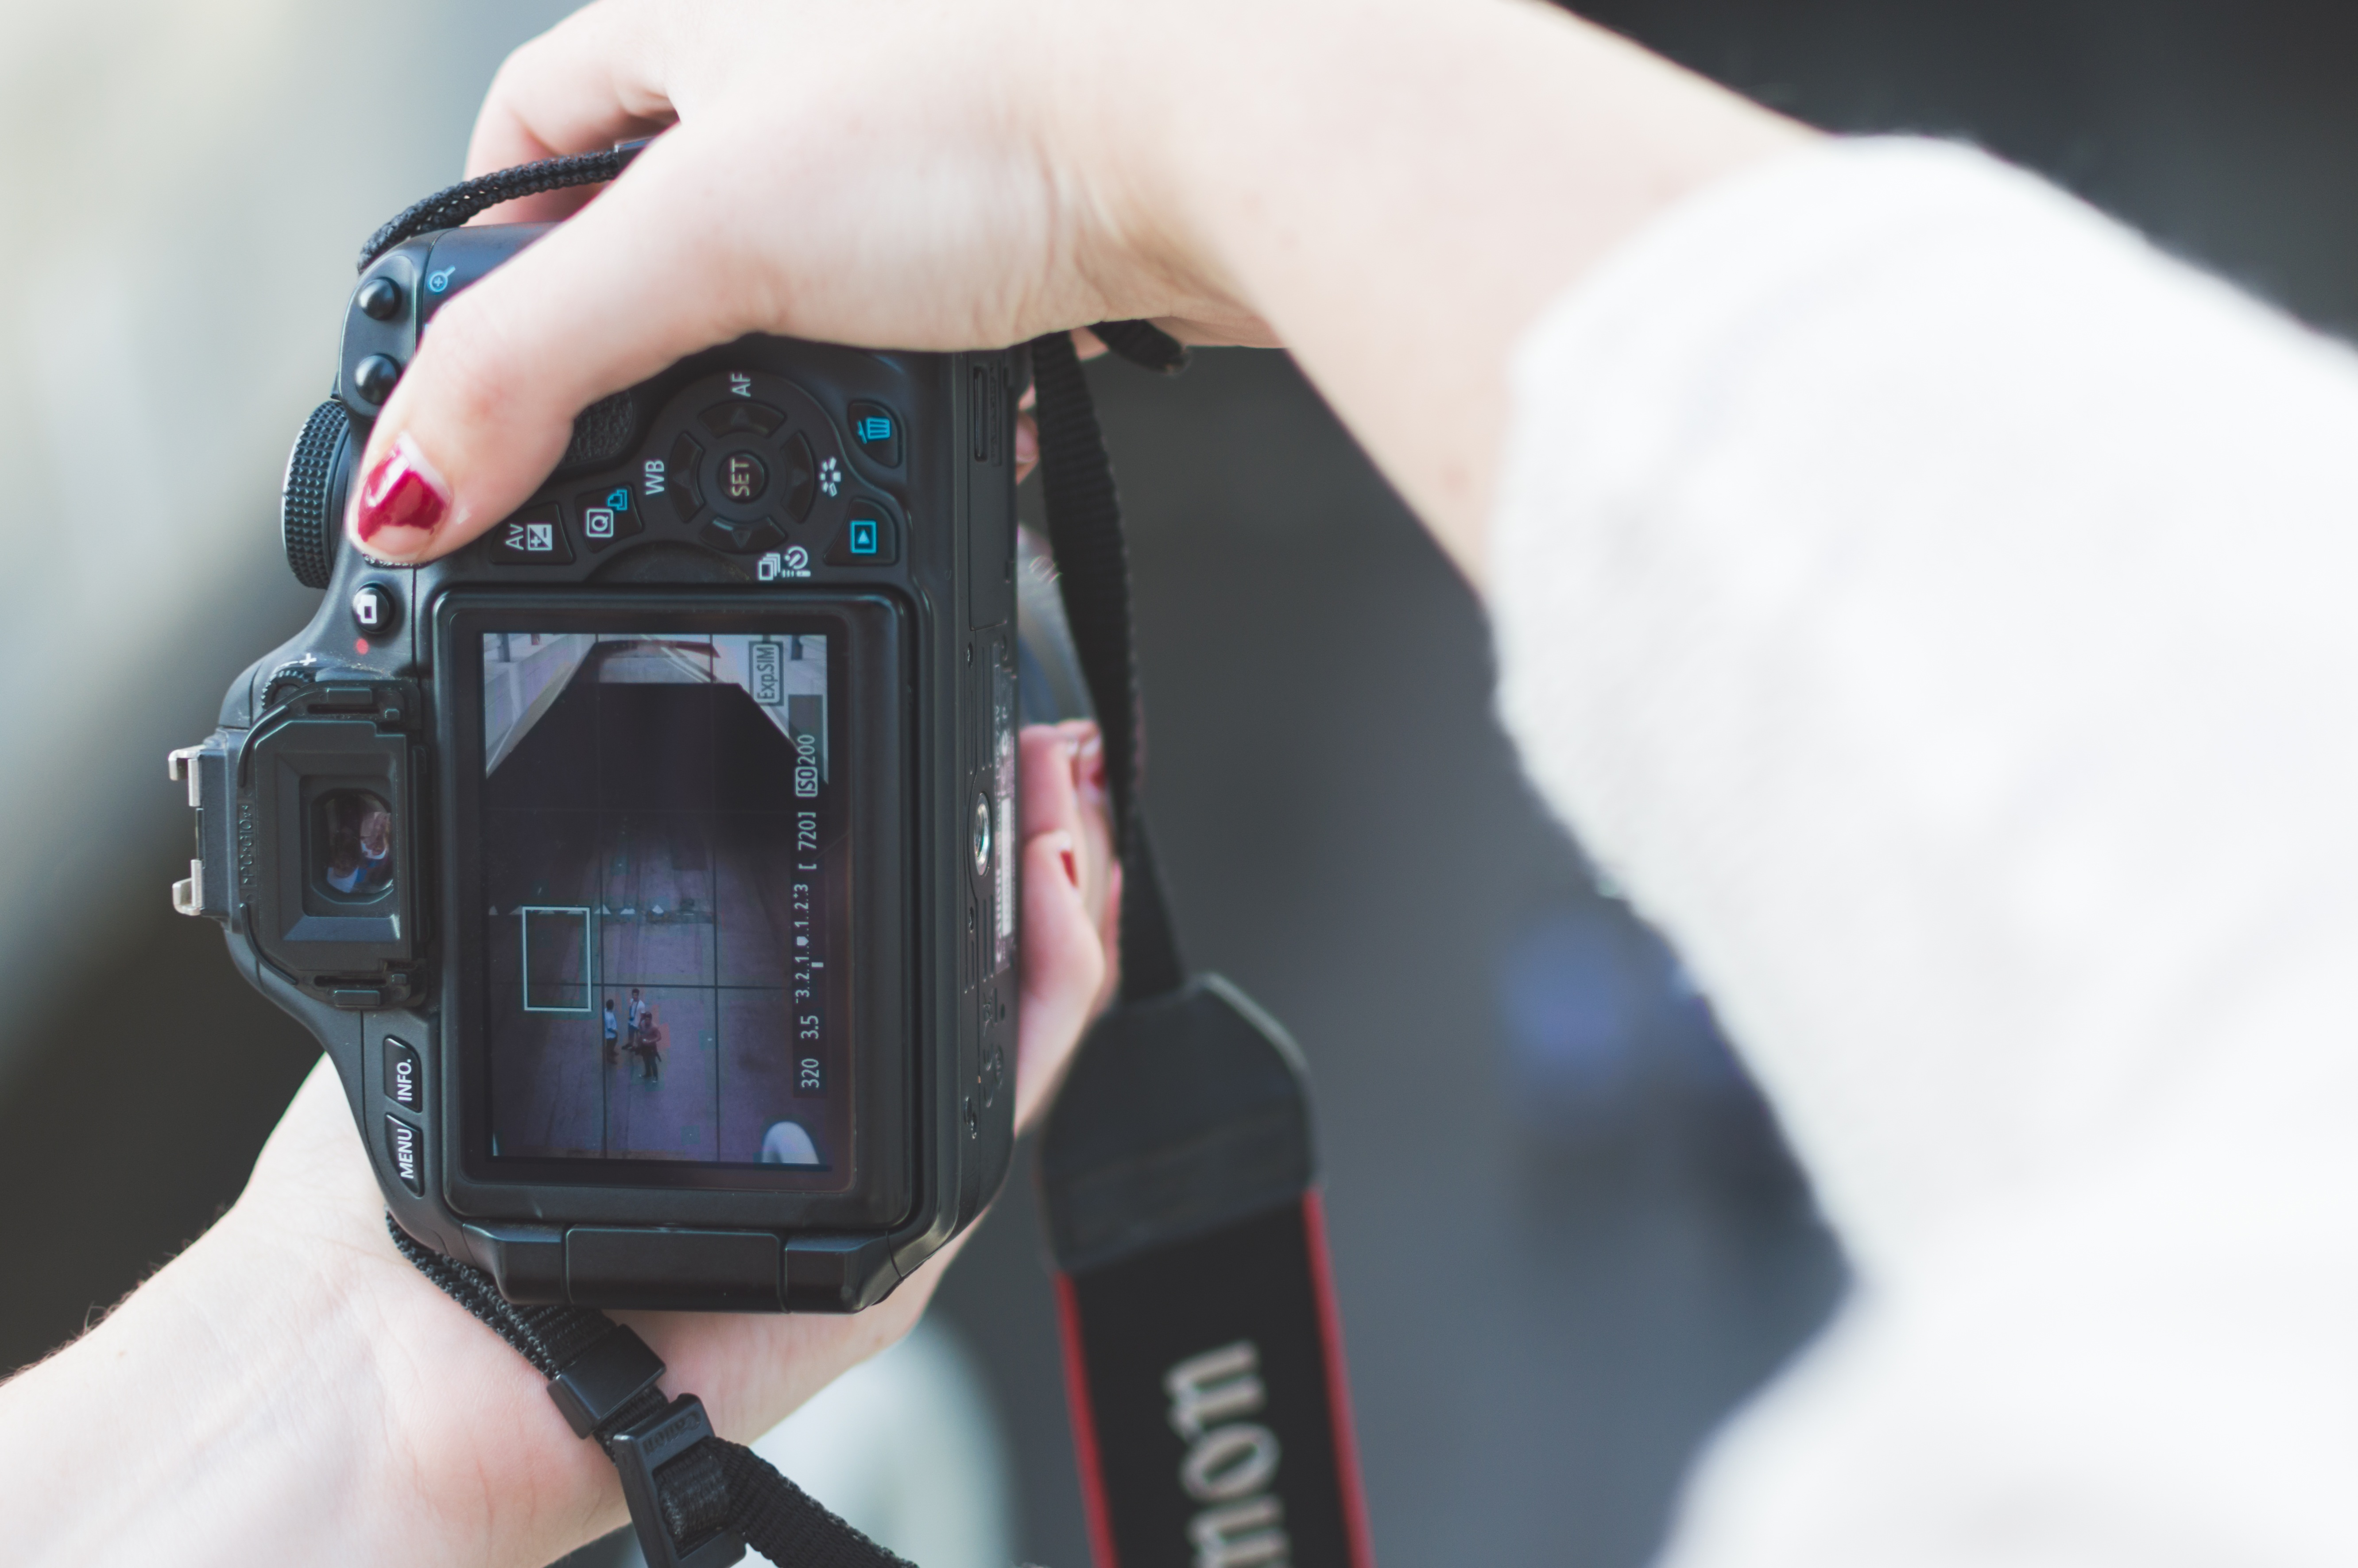
hand, screen, camera, photography, photographer, dslr, professional, arm, hands, picture